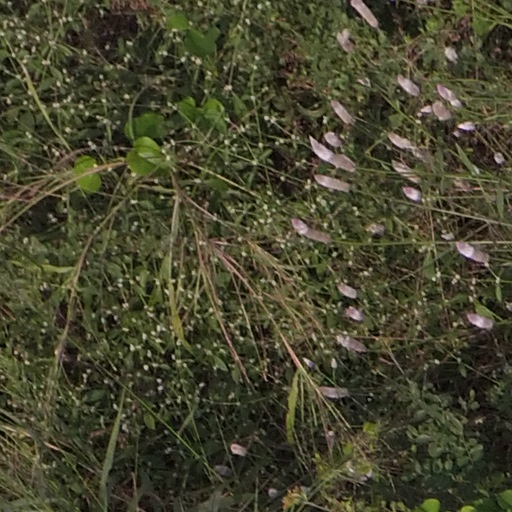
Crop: maize; corn